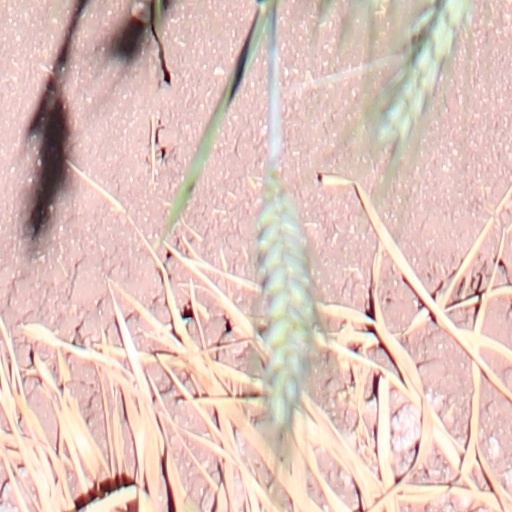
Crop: wheat